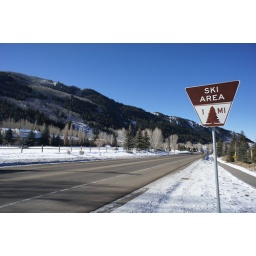
Sony NEX 5taken on the side of the road (duh) near the base of Beaver Creek, CO